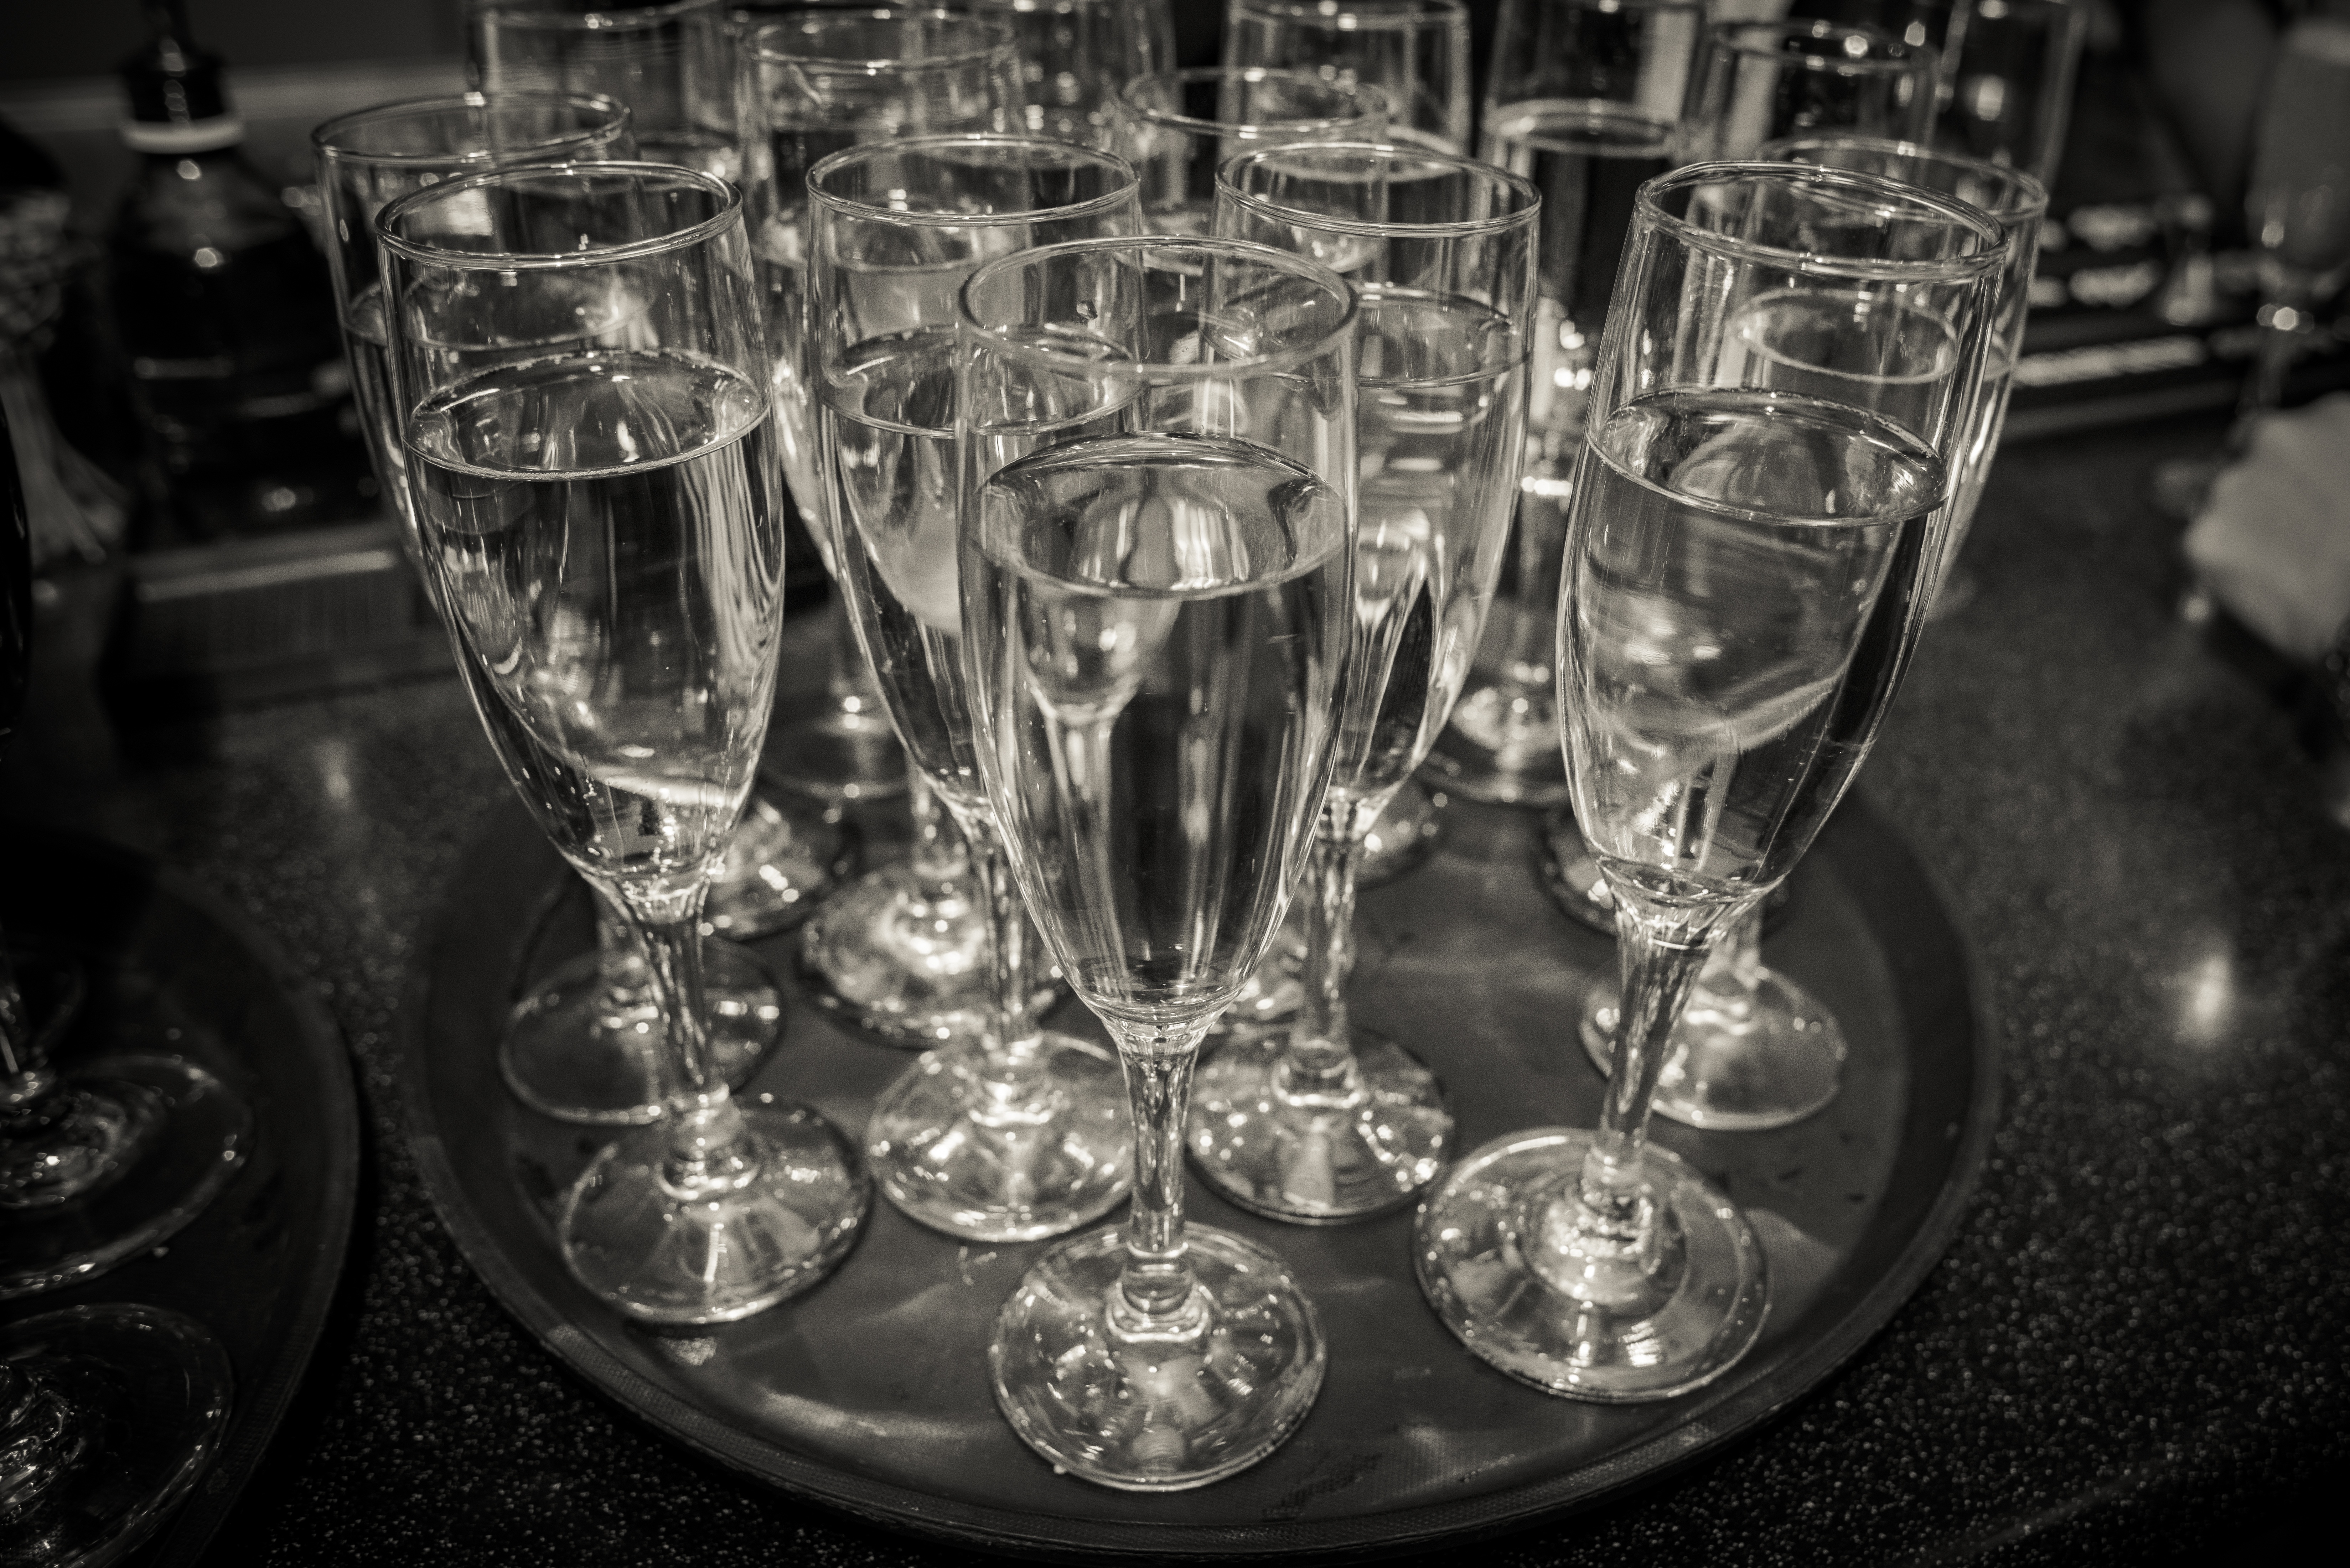
black and white, glass, monochrome, lighting, wine glass, glasses, chandelier, stemware, monochrome photography, drinkware, black and white glasses, elegant glasses